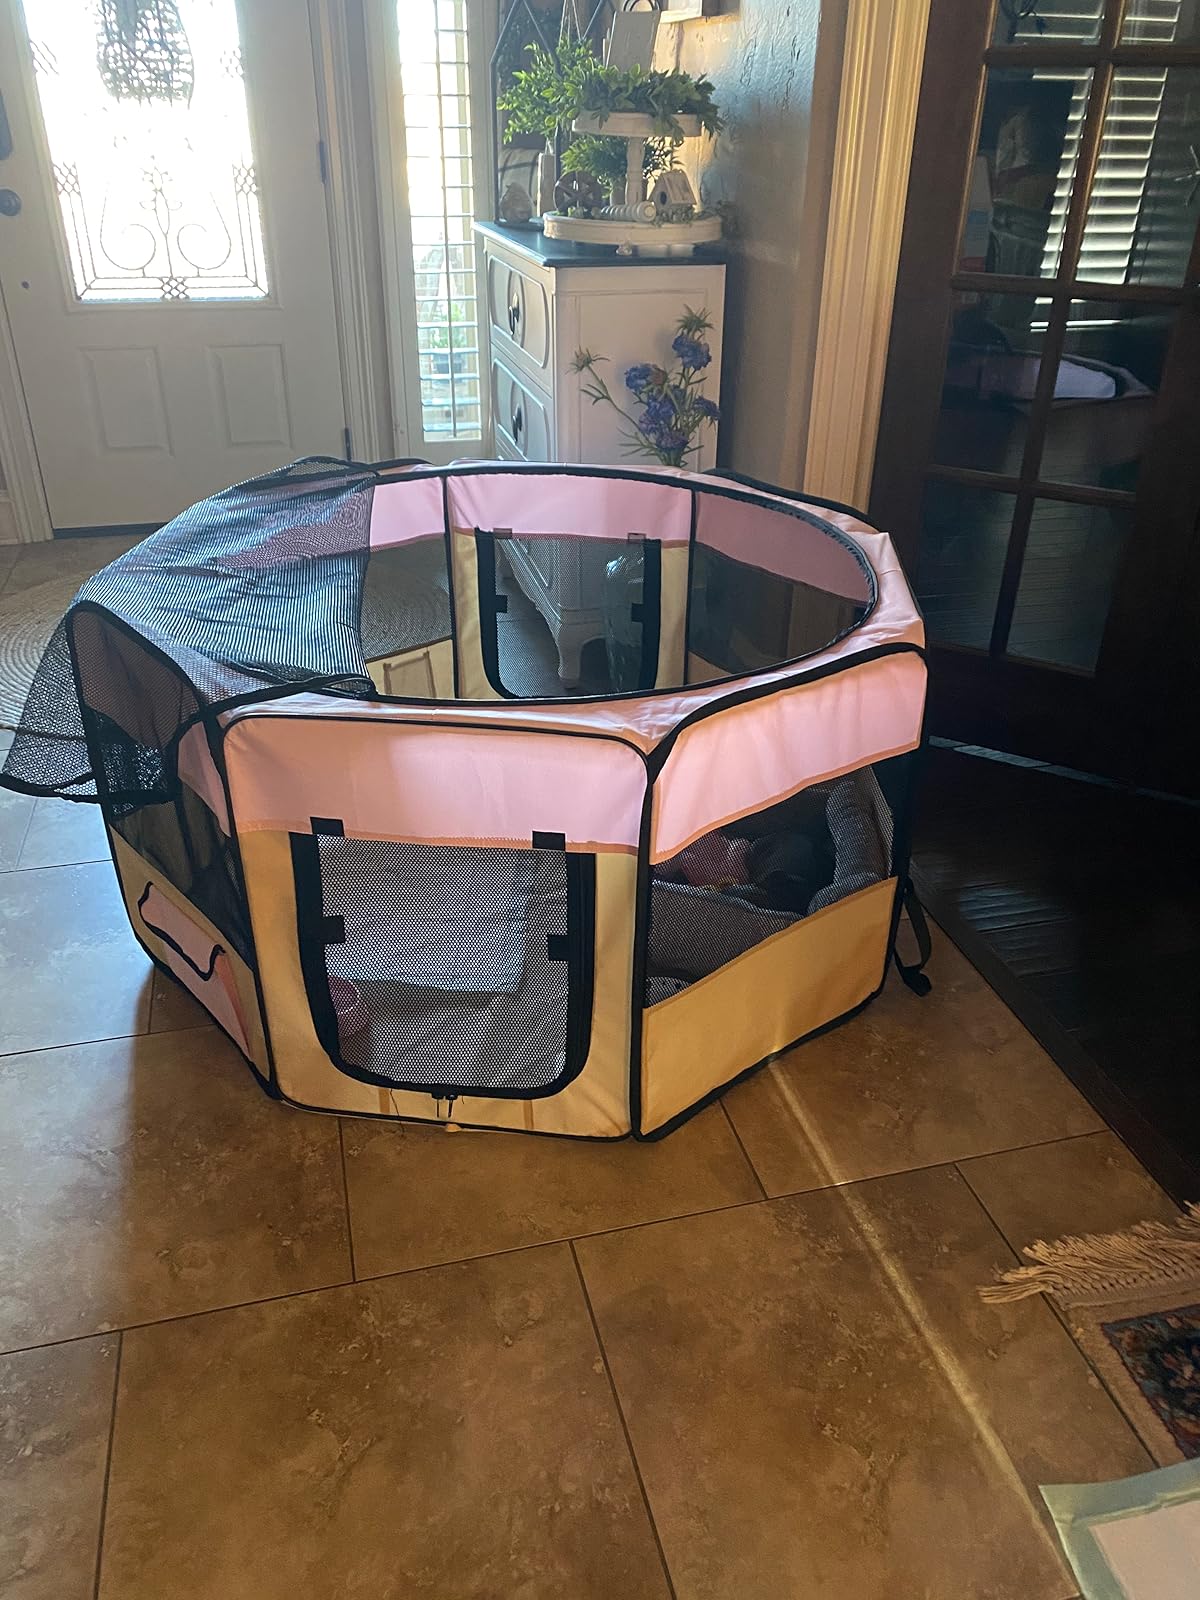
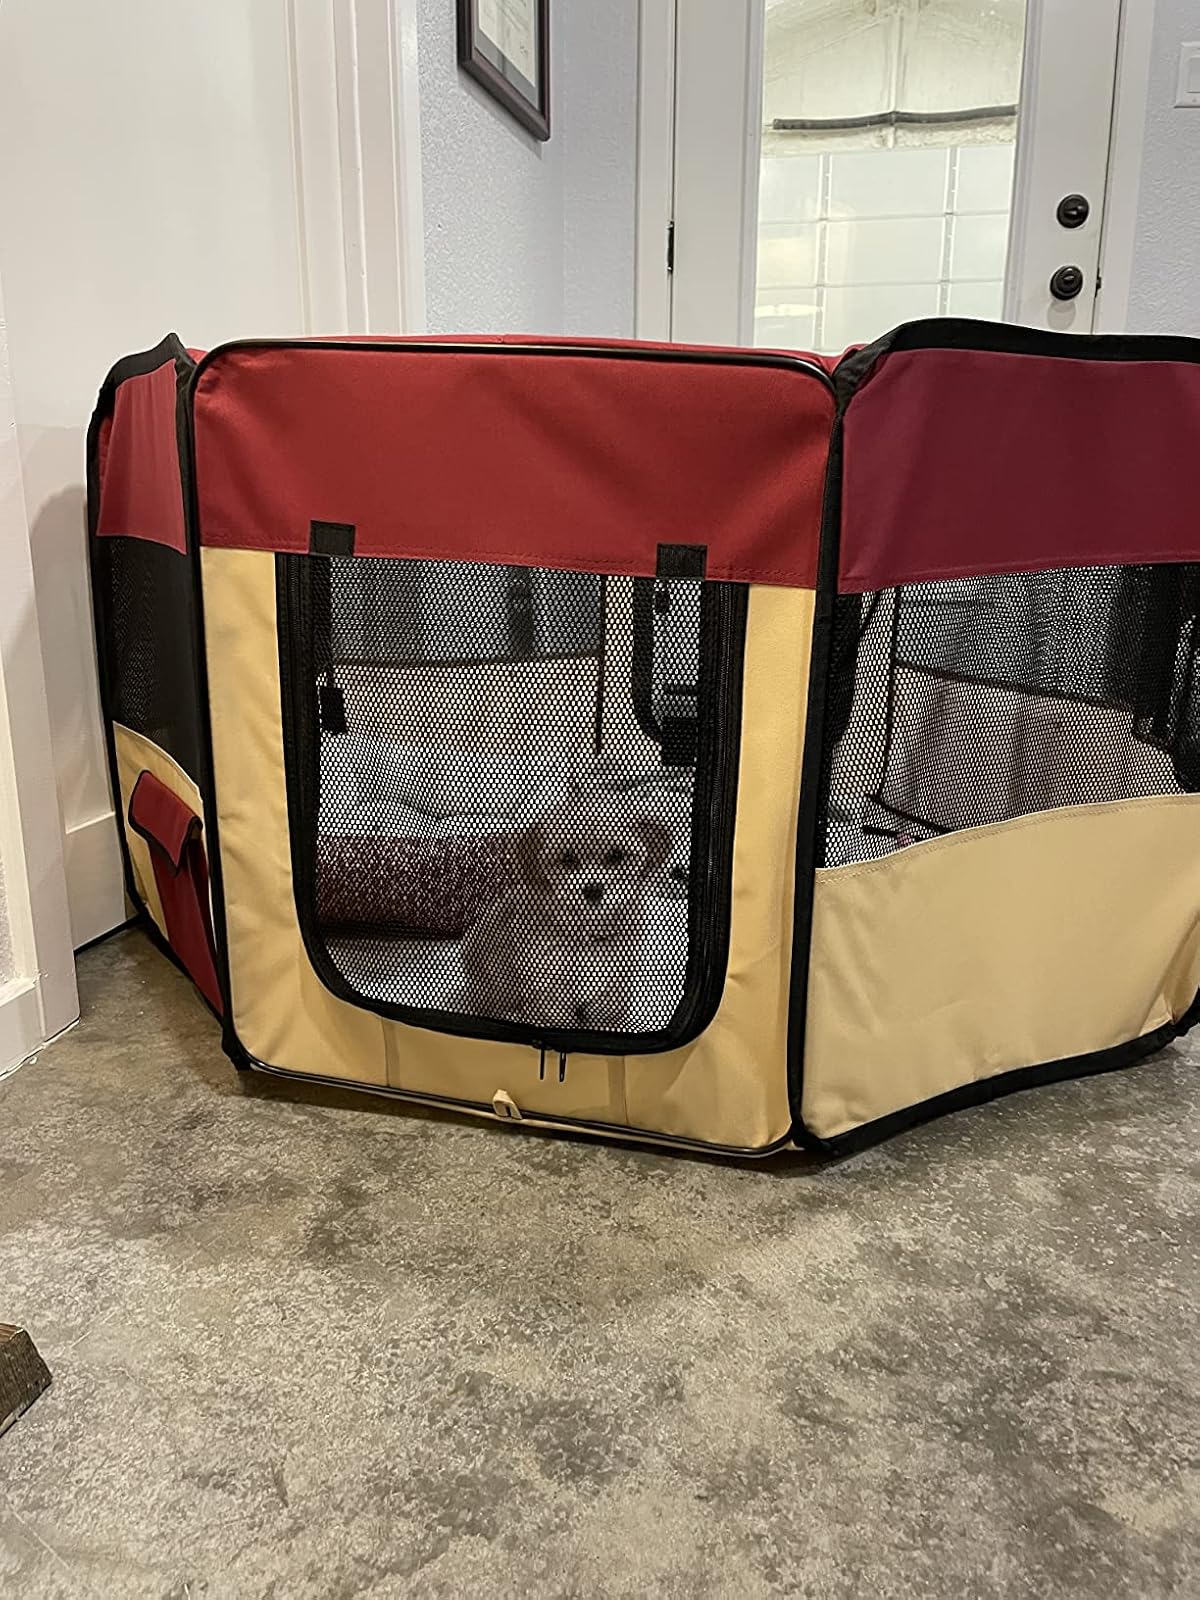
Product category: items_kennel
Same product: no